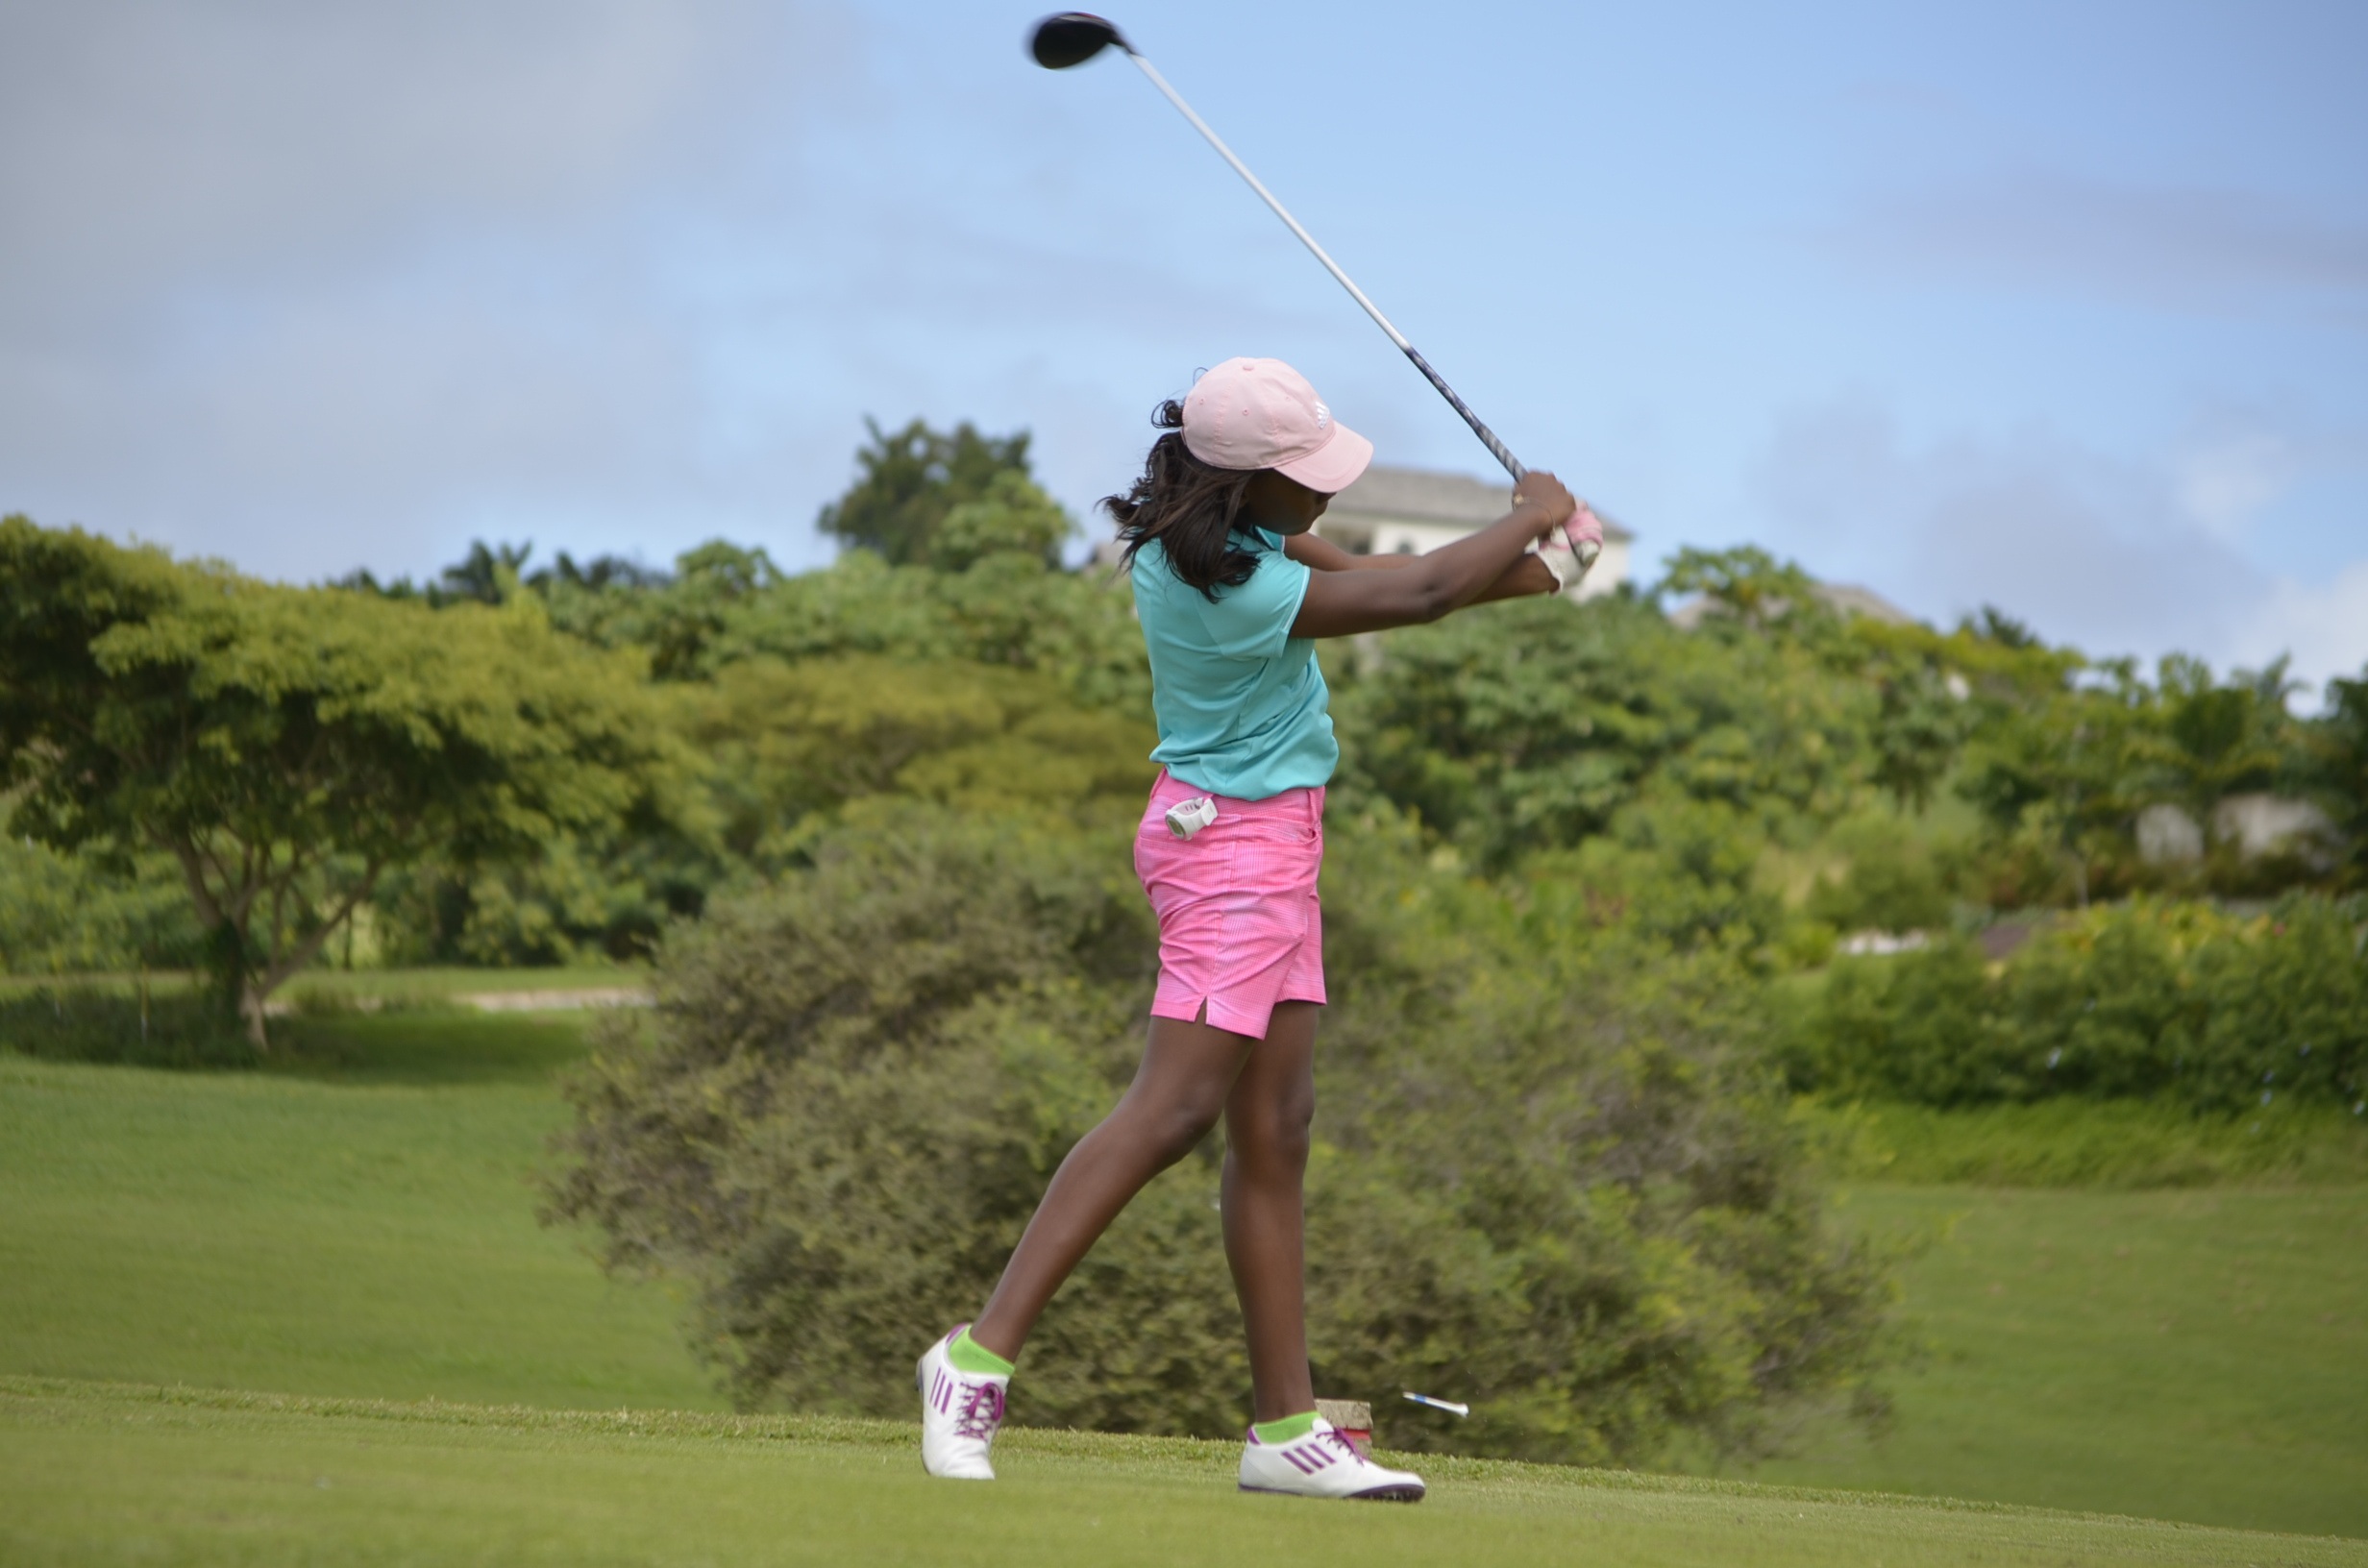
outdoor, sport, recreation, golf, sports, course, tournament, barbados, golfer, ball game, outdoor recreation, individual sports, competition event, professional golfer, fourball